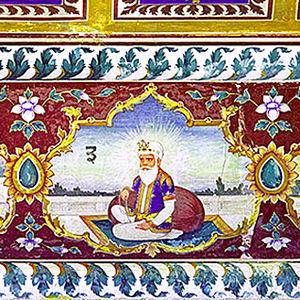
Guru Amar Das est le troisième des dix Gurus du sikhisme.